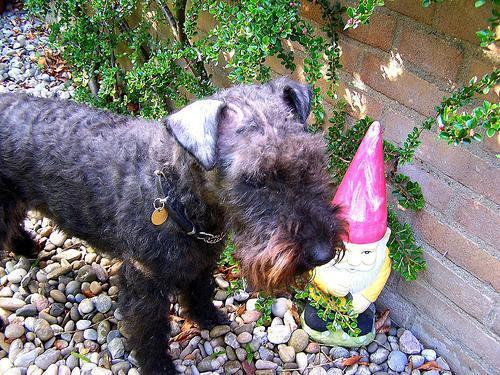
Lakeland_terrier